Nutwell

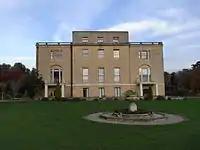
Nutwell Court in the parish of Woodbury, Devon. The "exquisitely precise and austere neo-classical mansion" rebuilt in 1799. West front (River Exe front)

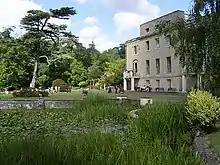
Nutwell Court, built "circa" 1800 by Francis Augustus Eliott, 2nd Baron Heathfield (1750-1813), on the site of an earlier house

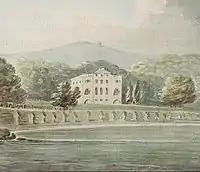
The newly rebuilt Nutwell Court as painted by Rev. John Swete (d.1821) during his travels of May 1799. Viewed from River Exe estuary

Nutwell in the parish of Woodbury on the south coast of Devon is a historic manor and the site of a Georgian neo-classical Grade II* listed mansion house known as Nutwell Court. The house is situated on the east bank of the estuary of the River Exe, on low-lying ground nearly contiguous to the water, and almost facing Powderham Castle similarly sited on the west bank. The manor was long held by the powerful Dynham family, which also held adjacent Lympstone, and was according to Risdon the site of their castle until John Dynham, 1st Baron Dynham (1433–1501), the last in the male line, converted it into "a fair and stately dwelling house".